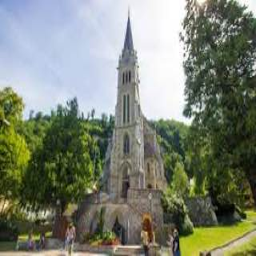
Kathedrale St. Florin